Iranian Revolution

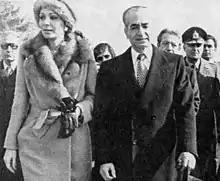
Shah and his wife, Shahbanu Farah, leaving Iran on 16 January 1979

Worse for the Shah was that the Western media, especially the British Broadcasting Corporation (BBC), immediately put Khomeini into the spotlight. Khomeini rapidly became a household name in the West, portraying himself as an "Eastern mystic" who did not seek power, but instead sought to "free" his people from "oppression." Many Western media outlets, usually critical of such claims, became one of Khomeini's most powerful tools.